Zichan

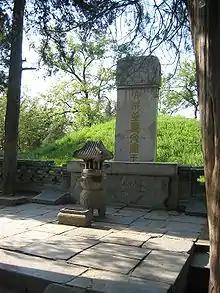
Tomb of Confucius at Kong Lin in the city of Qufu (then of Lu state).

Zichan's political thinking is known from his work as minister of state. The kernels of his thought are found in the historical record. His near contemporary Confucius mentioned him. In the centuries following his death, several philosophers of the Warring States period, and later, referred to his exemplary state actions, suggesting contexts for understanding his points of view. For in his lifetime Zichan's public life had resulted in an acknowledgement, whether bad or good, of how his career and recorded sayings had defined his reputation, which endured in ancient Chinese political thought.